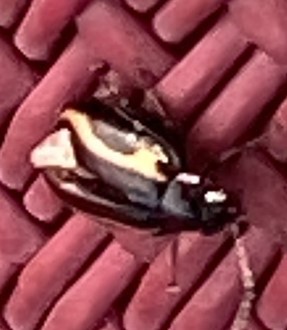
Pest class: striped_flea_beetle